History of eugenics

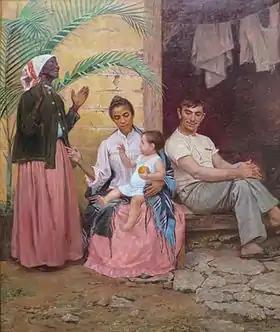
Portrait "Redenção de Can" (Ham's Redemption), (1895), by Galician painter Modesto Brocos, illustrating the process of racial whitening ("branqueamento") through miscegenation in Brazil. The painting shows a Brazilian family: The grandmother is black, the mother is mulatto, the father is white, and the baby is white. Note the grandmother gesturing "thank god my grandson is white".

Stephen Jay Gould asserted that restrictions on immigration passed in the United States during the 1920s (and overhauled in 1965 with the Immigration and Nationality Act) were motivated by the goals of eugenics. During the early 20th century, the United States and Canada began to receive far higher numbers of Southern and Eastern European immigrants. It has been argued that this stirred both Canada and the United States into passing laws creating a hierarchy of nationalities, rating them from the most desirable Anglo-Saxon and Nordic peoples to the Chinese and Japanese immigrants, who were almost completely banned from entering the country. Others, however, argued that Congress gave virtually no consideration to these factors, and claim the restrictions were motivated primarily by a desire to maintain the country's cultural integrity against the heavy influx of foreigners.